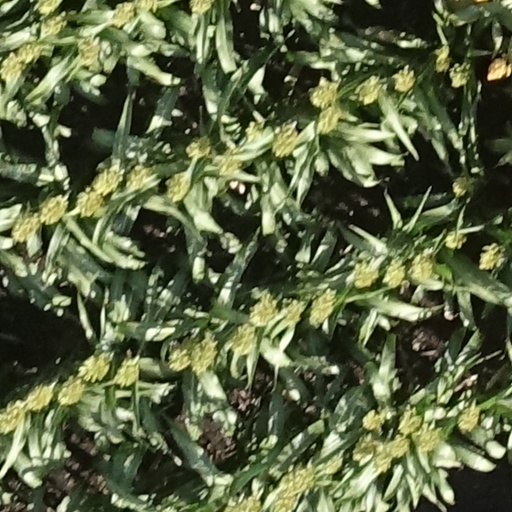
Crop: sorghum